Philipp Hartewig

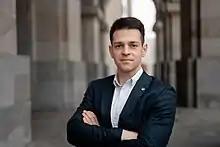
Philipp Hartewig in front of the Reichstag building

Philipp Hartewig (born 5 October 1994 in Chemnitz, Saxony ) is a German politician of the Free Democratic Party (FDP) who served as a member of the Bundestag from 2021 to 2025.